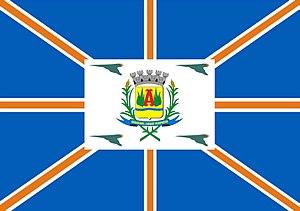
Araguari est une ville brésilienne de l'ouest de l'État du Minas Gerais. Sa population était estimée à 114 970 habitants en 2013. La municipalité s'étend sur 2 731 km².